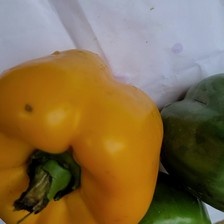
Label: capsicum